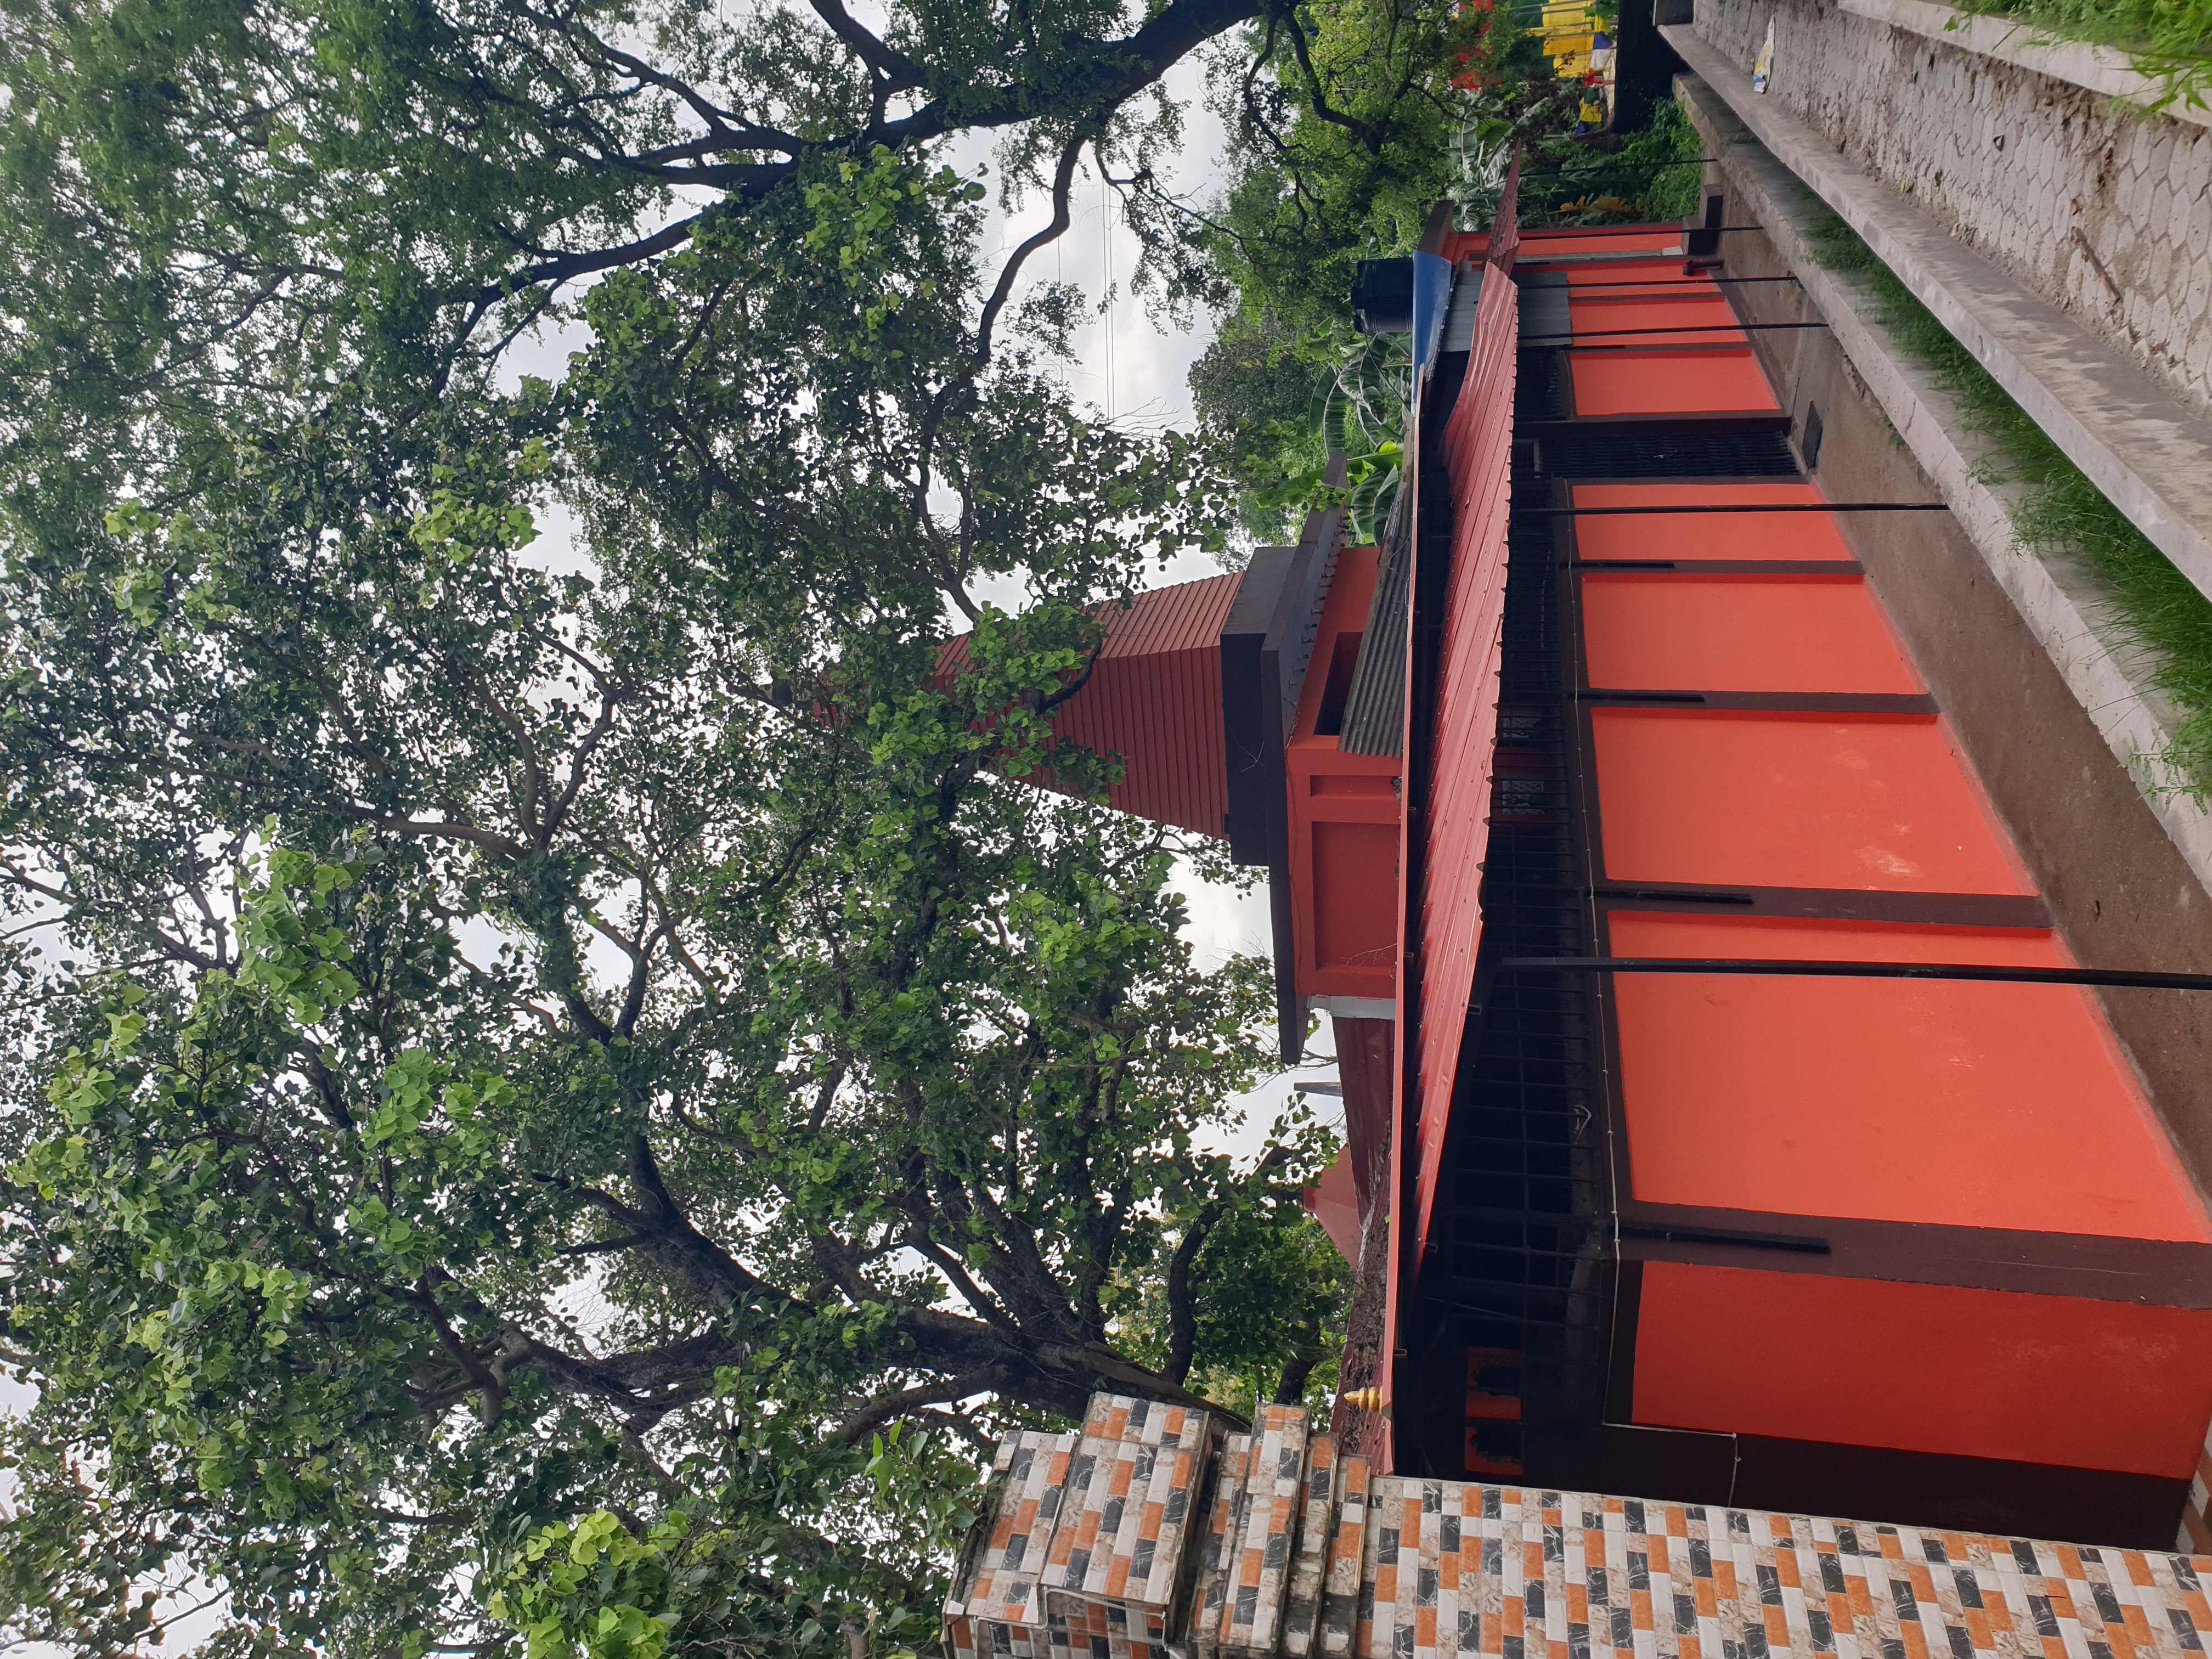
Heritage site: Shree_Swami_Mai_Mata_Temple